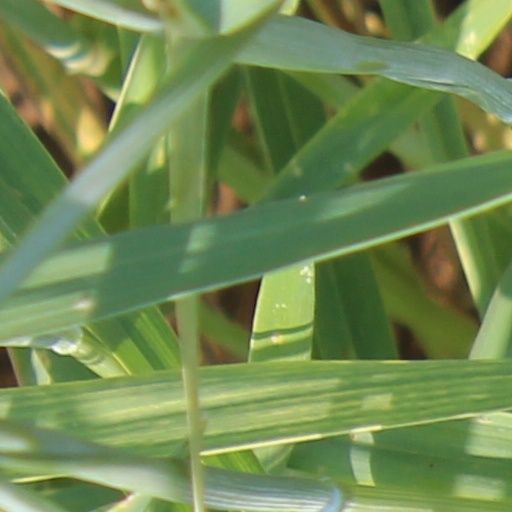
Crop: wheat